Canton of Geneva

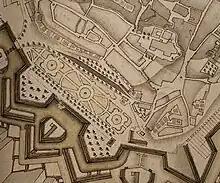
Detail of the Parc des Bastions in 1752, in a map ordered by Pierre Mouchon

After the aura of a highly fortified "Protestant Rome", came an image during the 18th century of a very wealthy, elegant city behind its walls. Except for the periods of crises from the Great Plague of Marseille and the crash of the John Law monetary system in France, the century was prosperous until 1785, driven by the production and exports of luxury goods, most notably watches. Between 1760 and 1790, the watchmaking industry employs around 4,000 workers, a third of the men residents. During the century, the government also invests in public parks, most notably the Bastions park in 1720, one of the earliest examples of a public park in Europe created from the start for the public and by the public authorities; in beautifying the city, improving the public lighting amongst others. In a latter in 1775 the writer and philosopher Georges Sulzer wrote ""Mr Bonnet was kind enough to accompany me to Geneva. It is well known that this city is, in proportion to its size, one of the richest in Europe. Its avenues already announce its opulence; everything indicates a people who live in the midst of abundance. Nowhere have I seen so many country houses as in the territory of this little Republic: the banks of the lake are entirely covered with them. These buildings all have a pleasant exterior which announces, if not magnificence, at least the last degree of cleanliness. Each house has its own well-tended gardens, often even vineyards, meadows and ploughed land. The main road was swarming with pedestrians, horses and carriages, and the surroundings were as busy as they are elsewhere on days of great solemnity"".